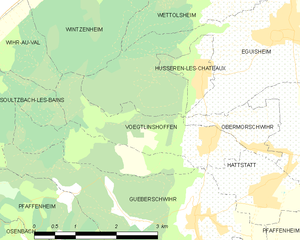
Carte des communes françaises